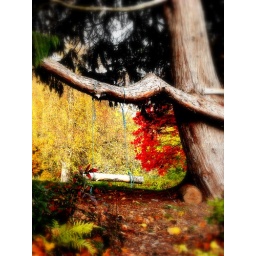
A lttle tree swing in Strathpeffar, I love the red tree